Answer in natural language. How many Paintings are visible in the scene? Choose between the following options: 5, 2, 1, 3 or 4
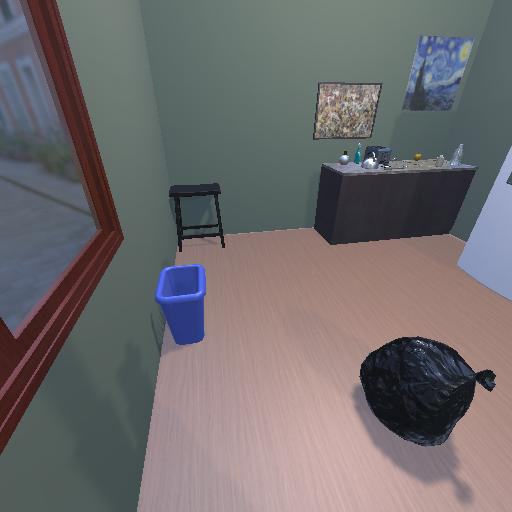
<answer>2</answer>